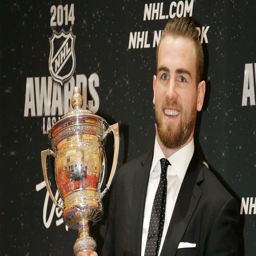
award winner poses with award category .